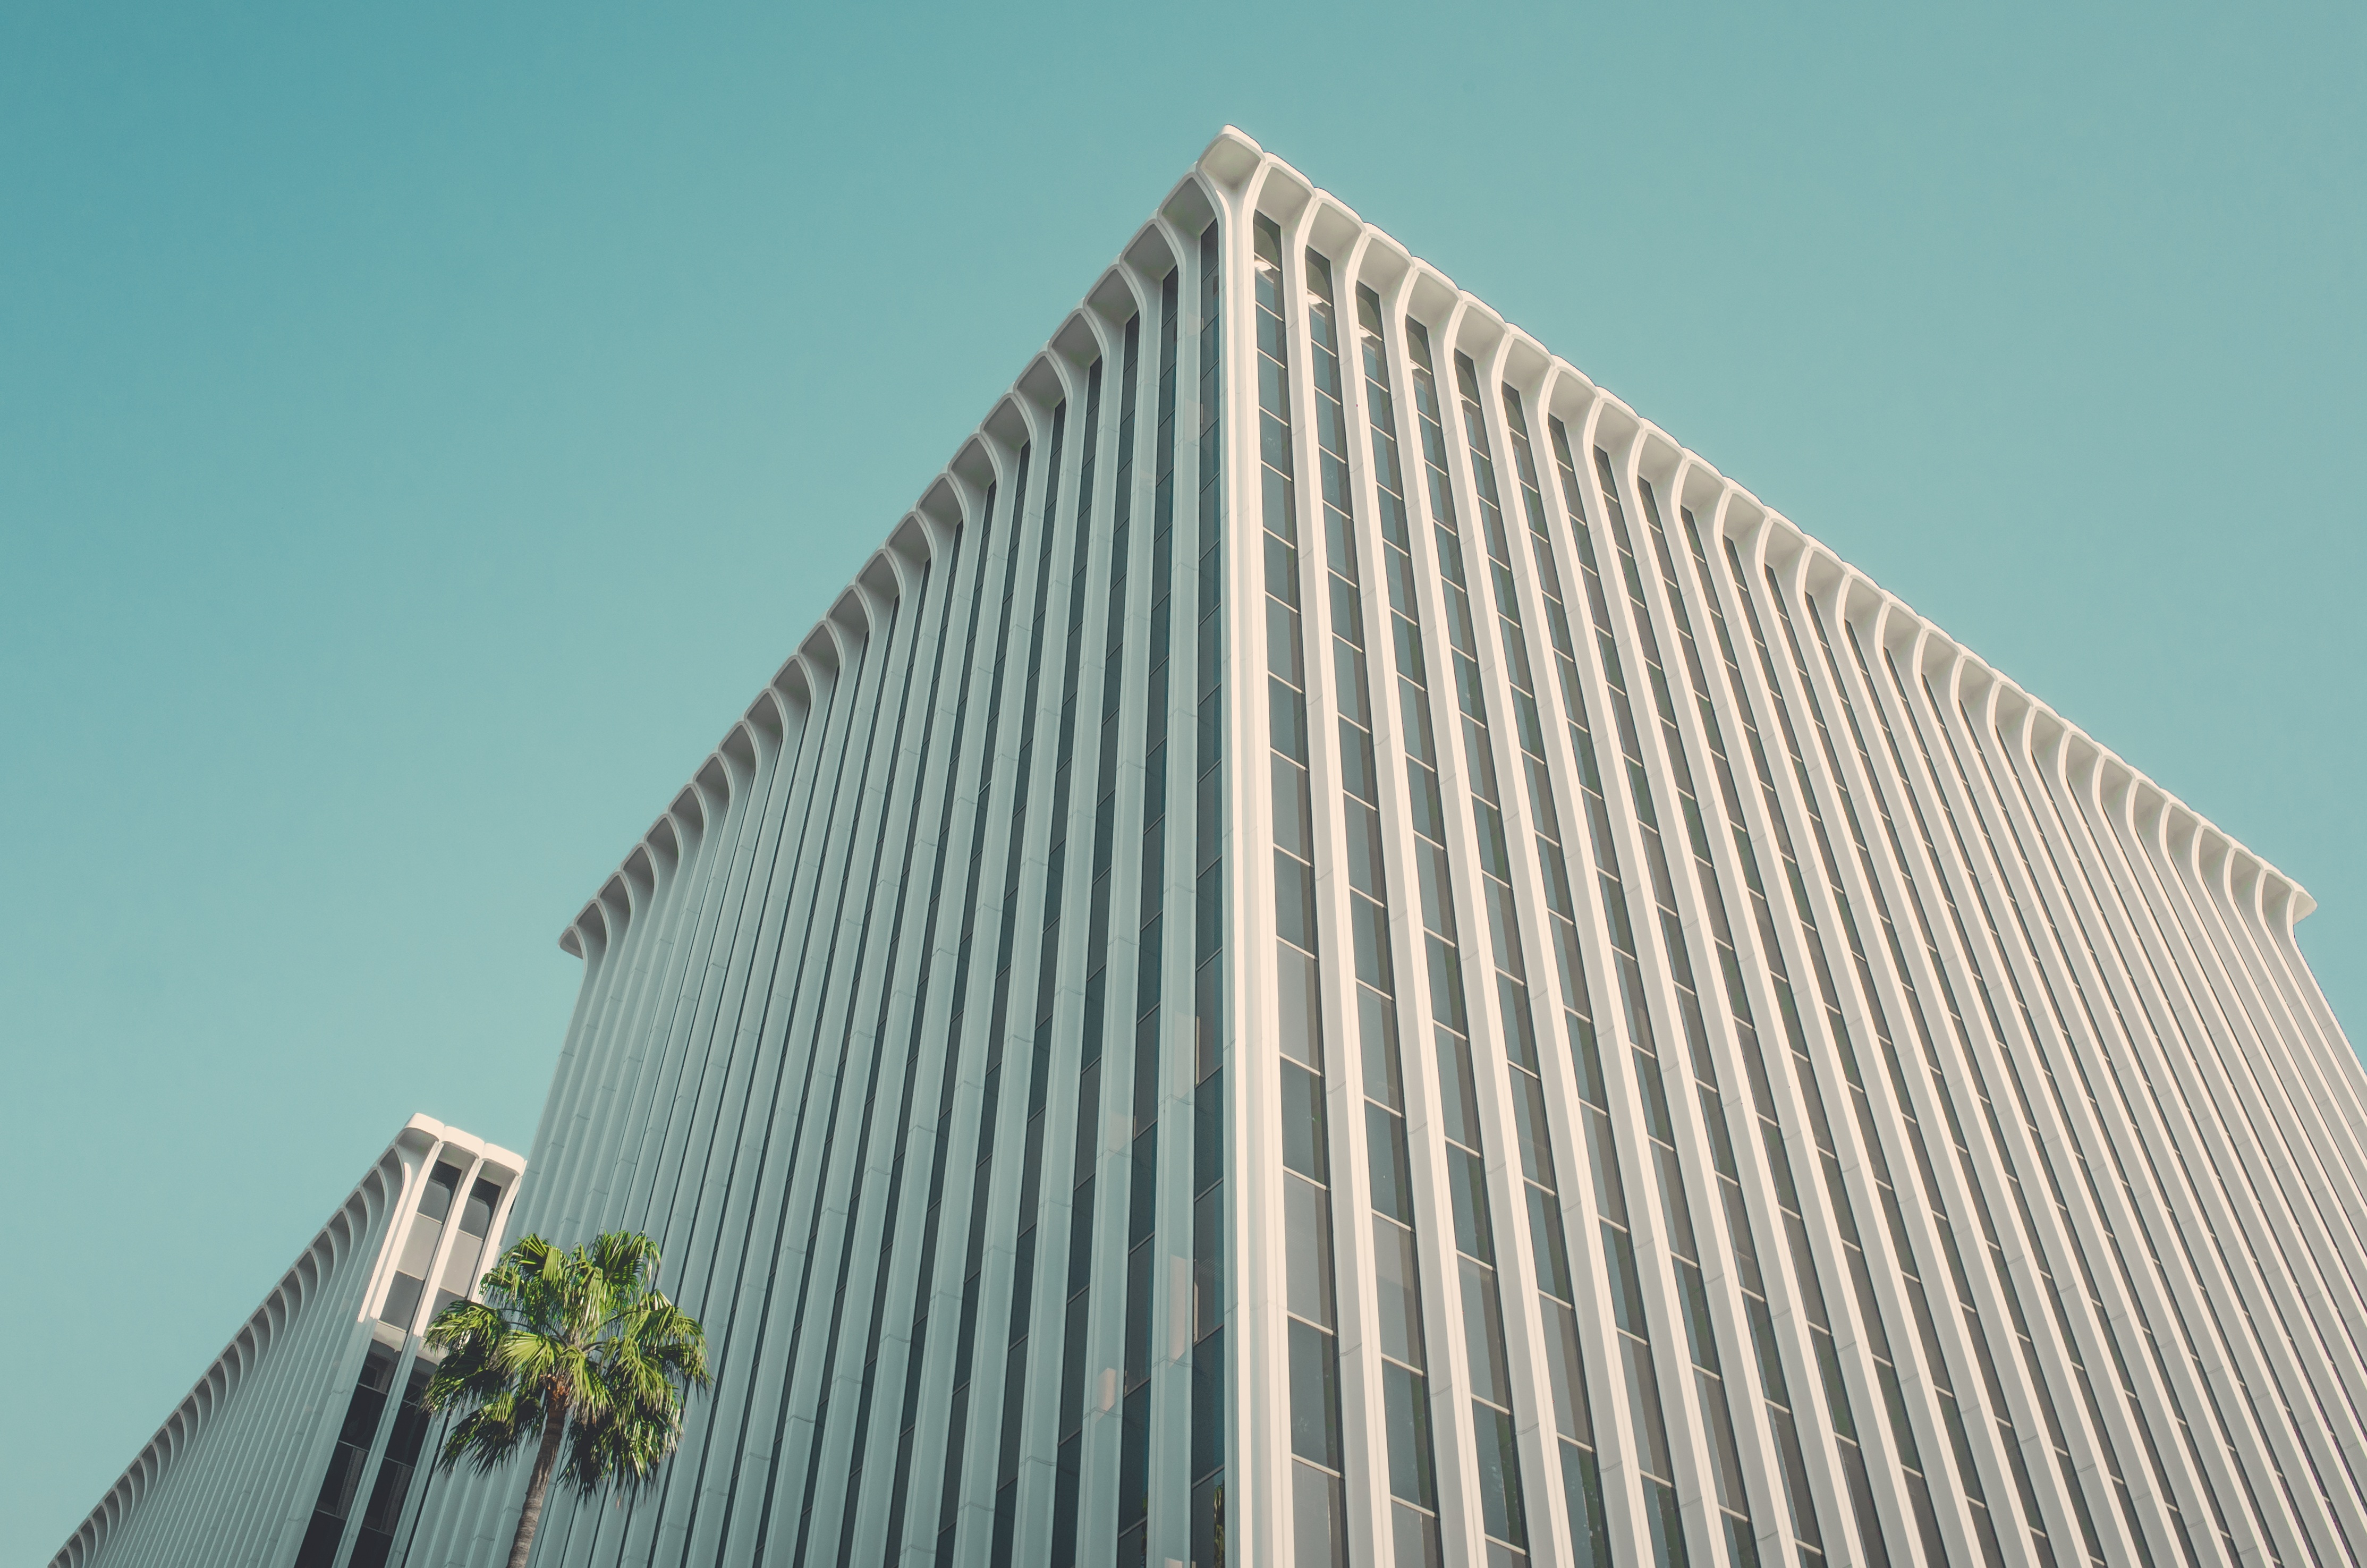
architecture, sky, skyline, glass, building, city, skyscraper, urban, cityscape, downtown, steel, construction, line, tower, office, landmark, facade, business, modern, tower block, futuristic, symmetry, expression, contemporary, shape, headquarters, tallest, metropolitan area, brutalist architecture